Roslyn High School

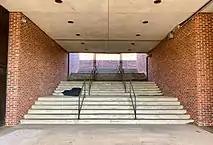
The remaining section of the original school's front staircase.

Between 1970 and 1971, the original, Tubby-designed 1920s school building was demolished and replaced by the current structure, designed by Caudill Rowlett Scott. However, there are numerous remnants of the old building that remain - most notably the middle segment of the stairway underneath the school (which made up the middle section of the original steps up to the original building's main entrance) and the main gymnasium (which was built with the original school for the same purpose). Lecture Room B was the original school's auditorium, and the room behind it was the original stage. The school maintains a collection of historic photographs in "The Commons", including many of the old school.